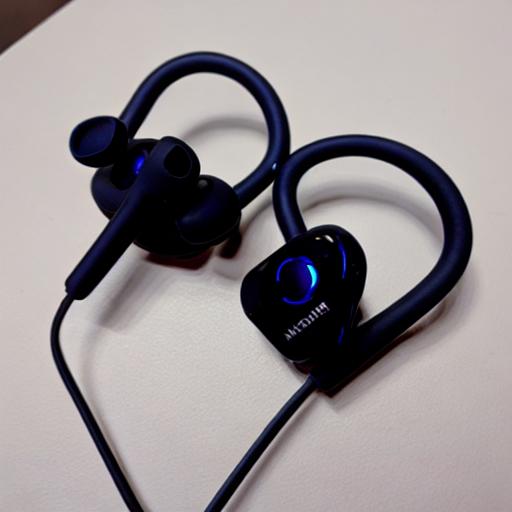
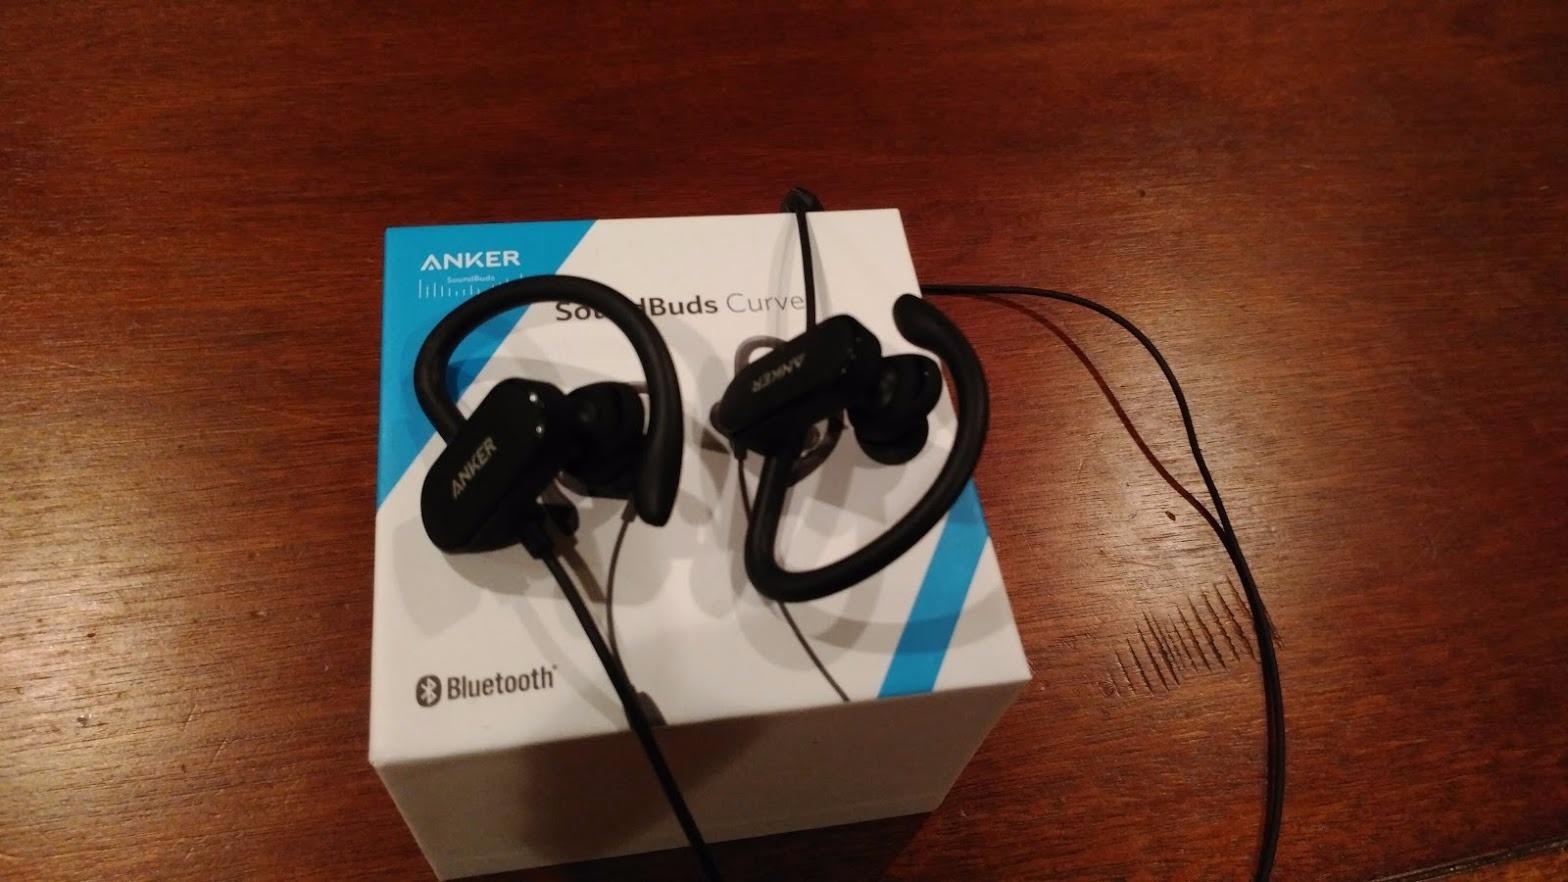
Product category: headphones
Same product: no